Hayes Fisher, 1st Baron Downham

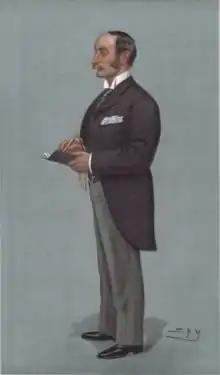
"Fulham" – Fisher as caricatured by Spy (Leslie Ward) in Vanity Fair, May 1900

Fisher was elected to the House of Commons for Fulham in 1885, a seat he held until 1906. He was private secretary Sir Michael Hicks Beach between 1886 and 1887 and to Arthur Balfour between 1887 and 1892 (who both served as Chief Secretary for Ireland at the time). In 1896 he was appointed a Junior Lord of the Treasury (government whip) in the Conservative administration of Lord Salisbury, a post he held until August 1902, and then served under Arthur Balfour as Financial Secretary to the Treasury from 11 August 1902 to April 1903, when he resigned as a result of his connection with a financial syndicate. He lost his Fulham seat at the 1906 general election but successfully reclaimed it at the January 1910 general election. The following year he was sworn of the Privy Council.